Karnats of Mithila

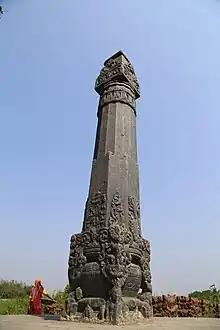
Pillar at Simraungadh

The origins of Nanyadeva, the founder of the Karnat dynasty, likely lie within South India. Sena dynasty inscriptions refer to Nanyadeva as "Karnata-Kulabhusana" indicating that he had his origins in the South and likely arrived in the North through the Chalukya invasions. His ancestors were petty chieftains and adventurers in Eastern India who arrived in the territory of the Pala Empire to work as officials and later carved out their own principalities while also asserting their independence.